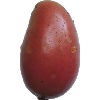
Label: Potato Red Washed 1